Ambrosius Capello

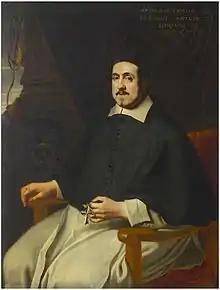
Portrait of Capello by Jacob van Reesbroeck (1659)

Ambrosius Capello (1597–1676) was the seventh bishop of Antwerp (1654–1676).